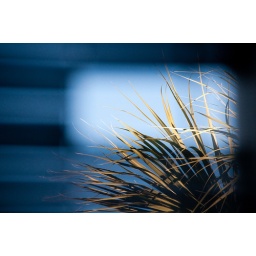
The view of some palm trees through a crack in my window blinds.